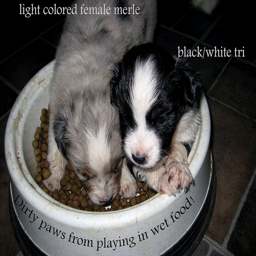
Two puppies in a bowl of dog food.
Two small puppies eating dog food out of a large bowl.
A couple of puppies eating in a food dish.
Two small puppies are eating from a food dish and one of the puppies is gray and white while the other is black and white.
One puppy is sitting in the food bowl while another dives in with two paws.